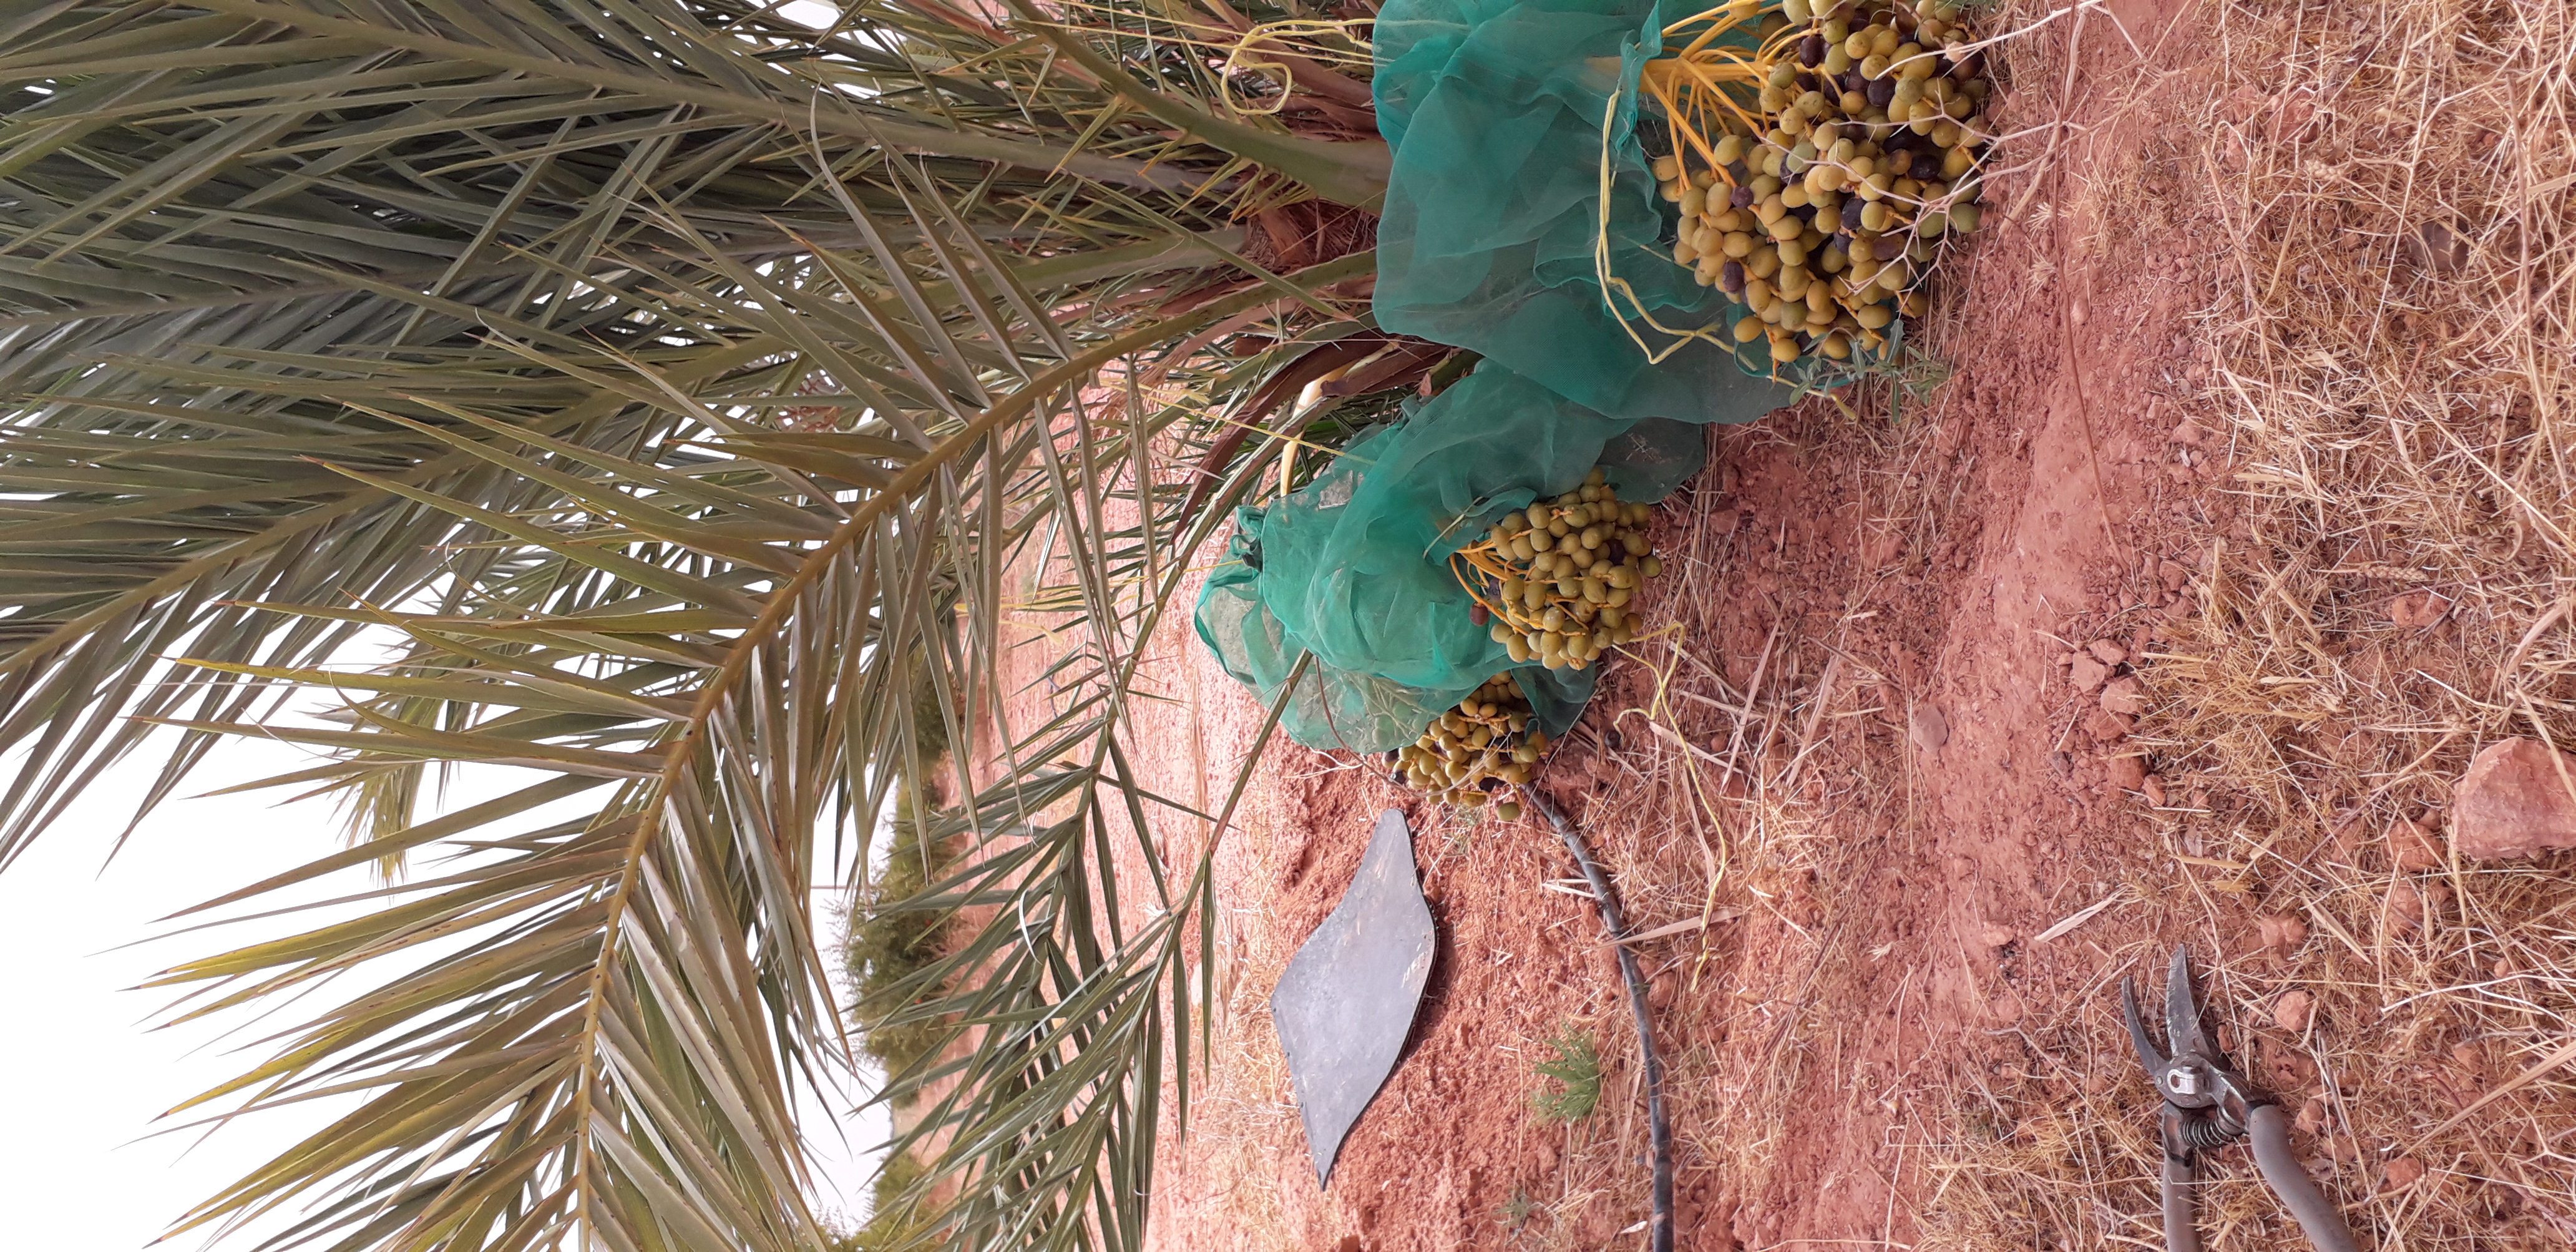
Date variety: kholt